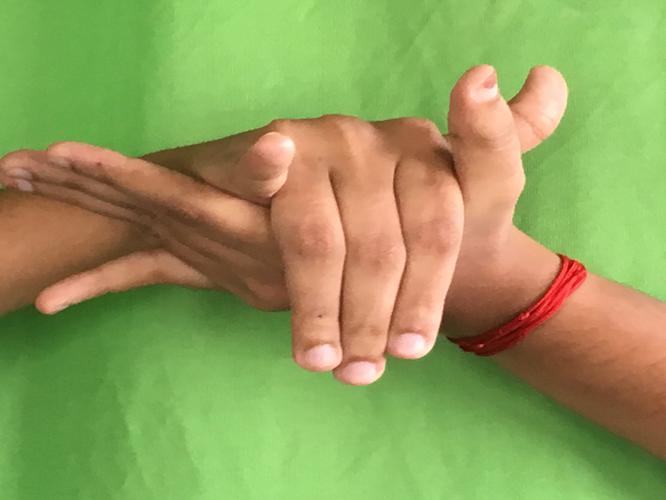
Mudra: Kurma
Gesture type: double_hand